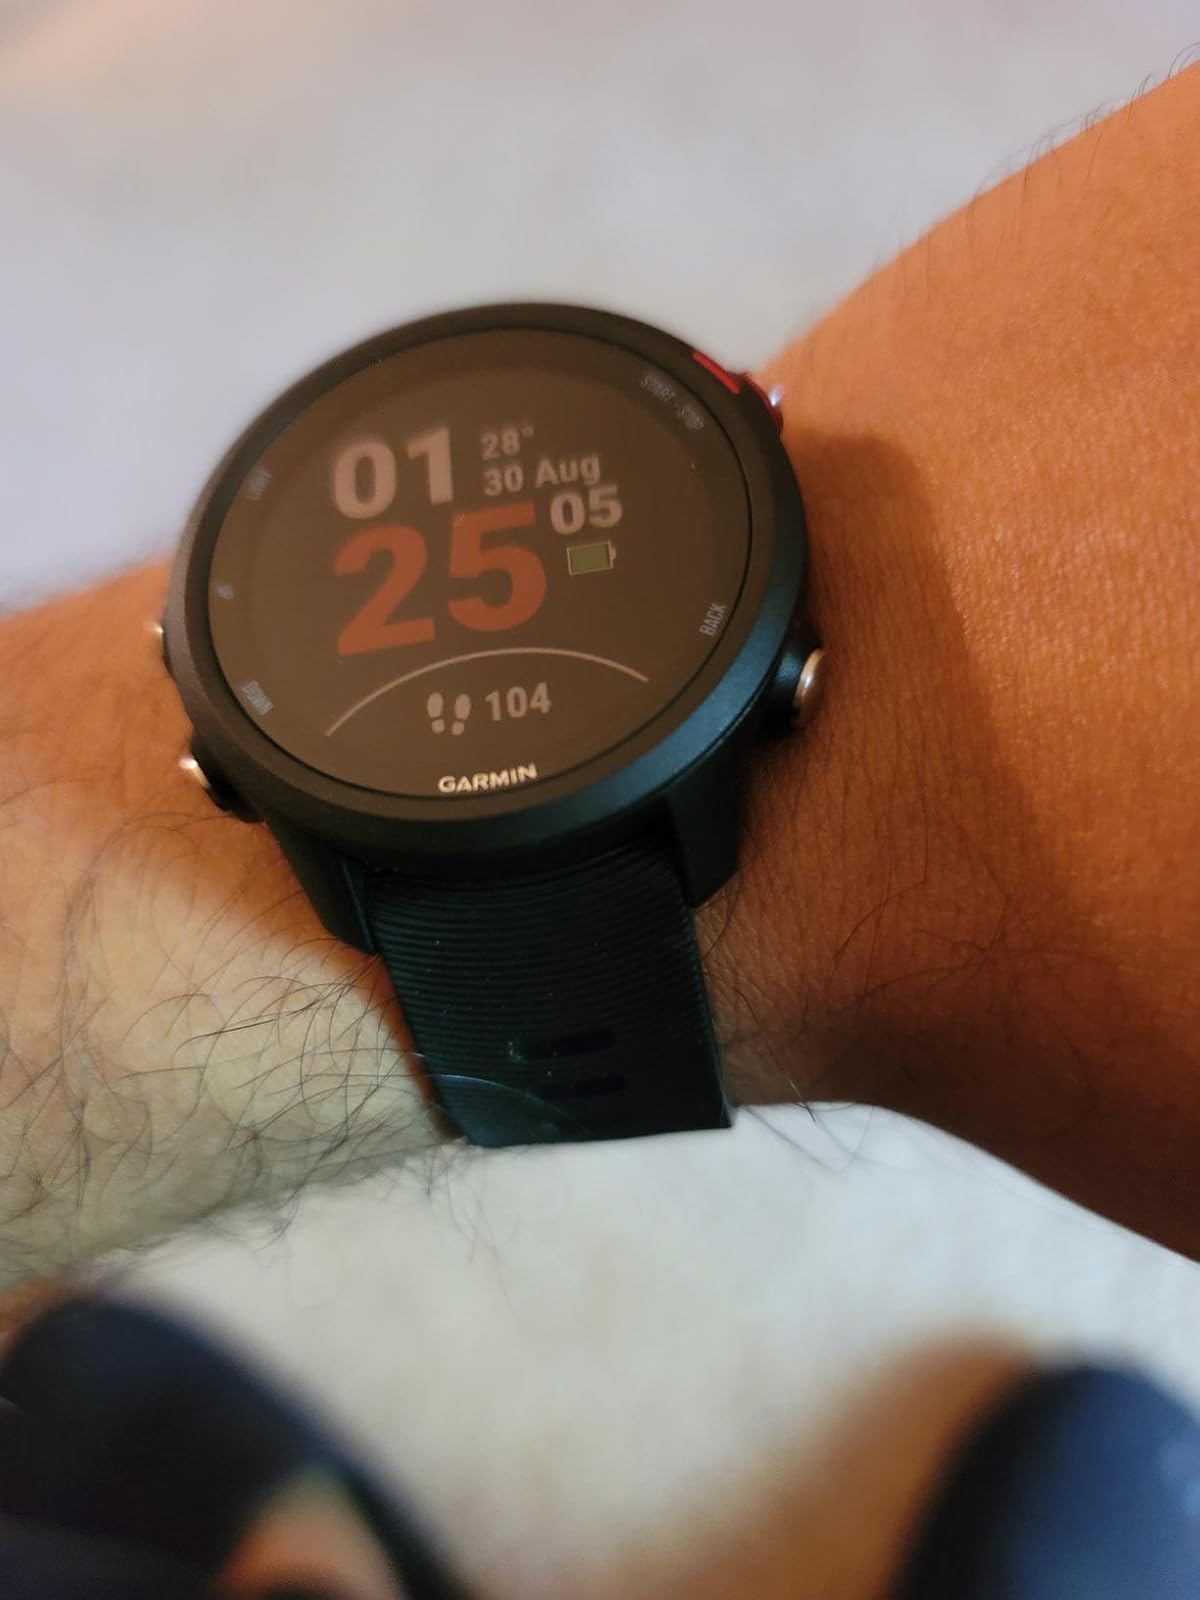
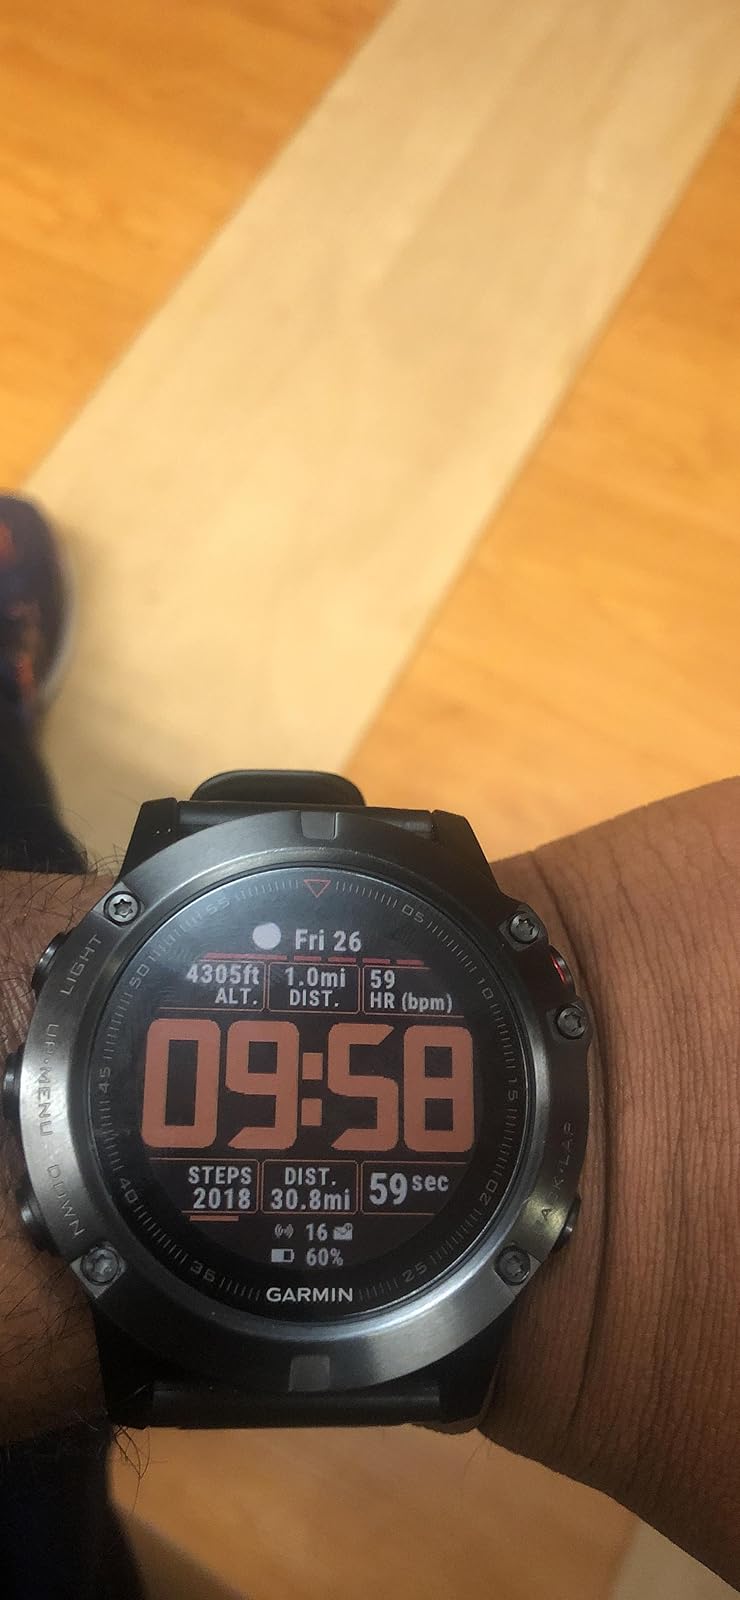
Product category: smartwatch
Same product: no